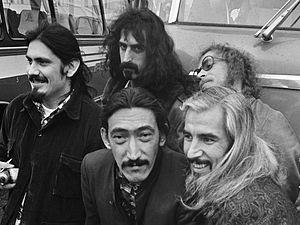
The Mothers of Invention était le groupe de rock et de musique expérimentale de Frank Zappa actif de 1964 à 1975. La composition des Mothers n'a cessé de varier autour du compositeur et guitariste américain. Ils étaient le premier groupe avec lequel il travailla et enregistra, bien que d'autres membres aient également composé certains morceaux. Après une quinzaine d'albums, de nombreuses tournées mondiales et deux derniers disques publiés en 1975, Frank Zappa n'a plus publié que sous son propre nom jusqu'à son décès en 1993. La version la plus acclamée des Mothers et celle qui a joué les plus fameux morceaux de Zappa entre 1973 et 1975, fut la dernière, composée de Napoleon Murphy Brock, George Duke, Ruth Underwood, Chester Thompson, Tom Fowler, Bruce Fowler et Ralph Humphrey.